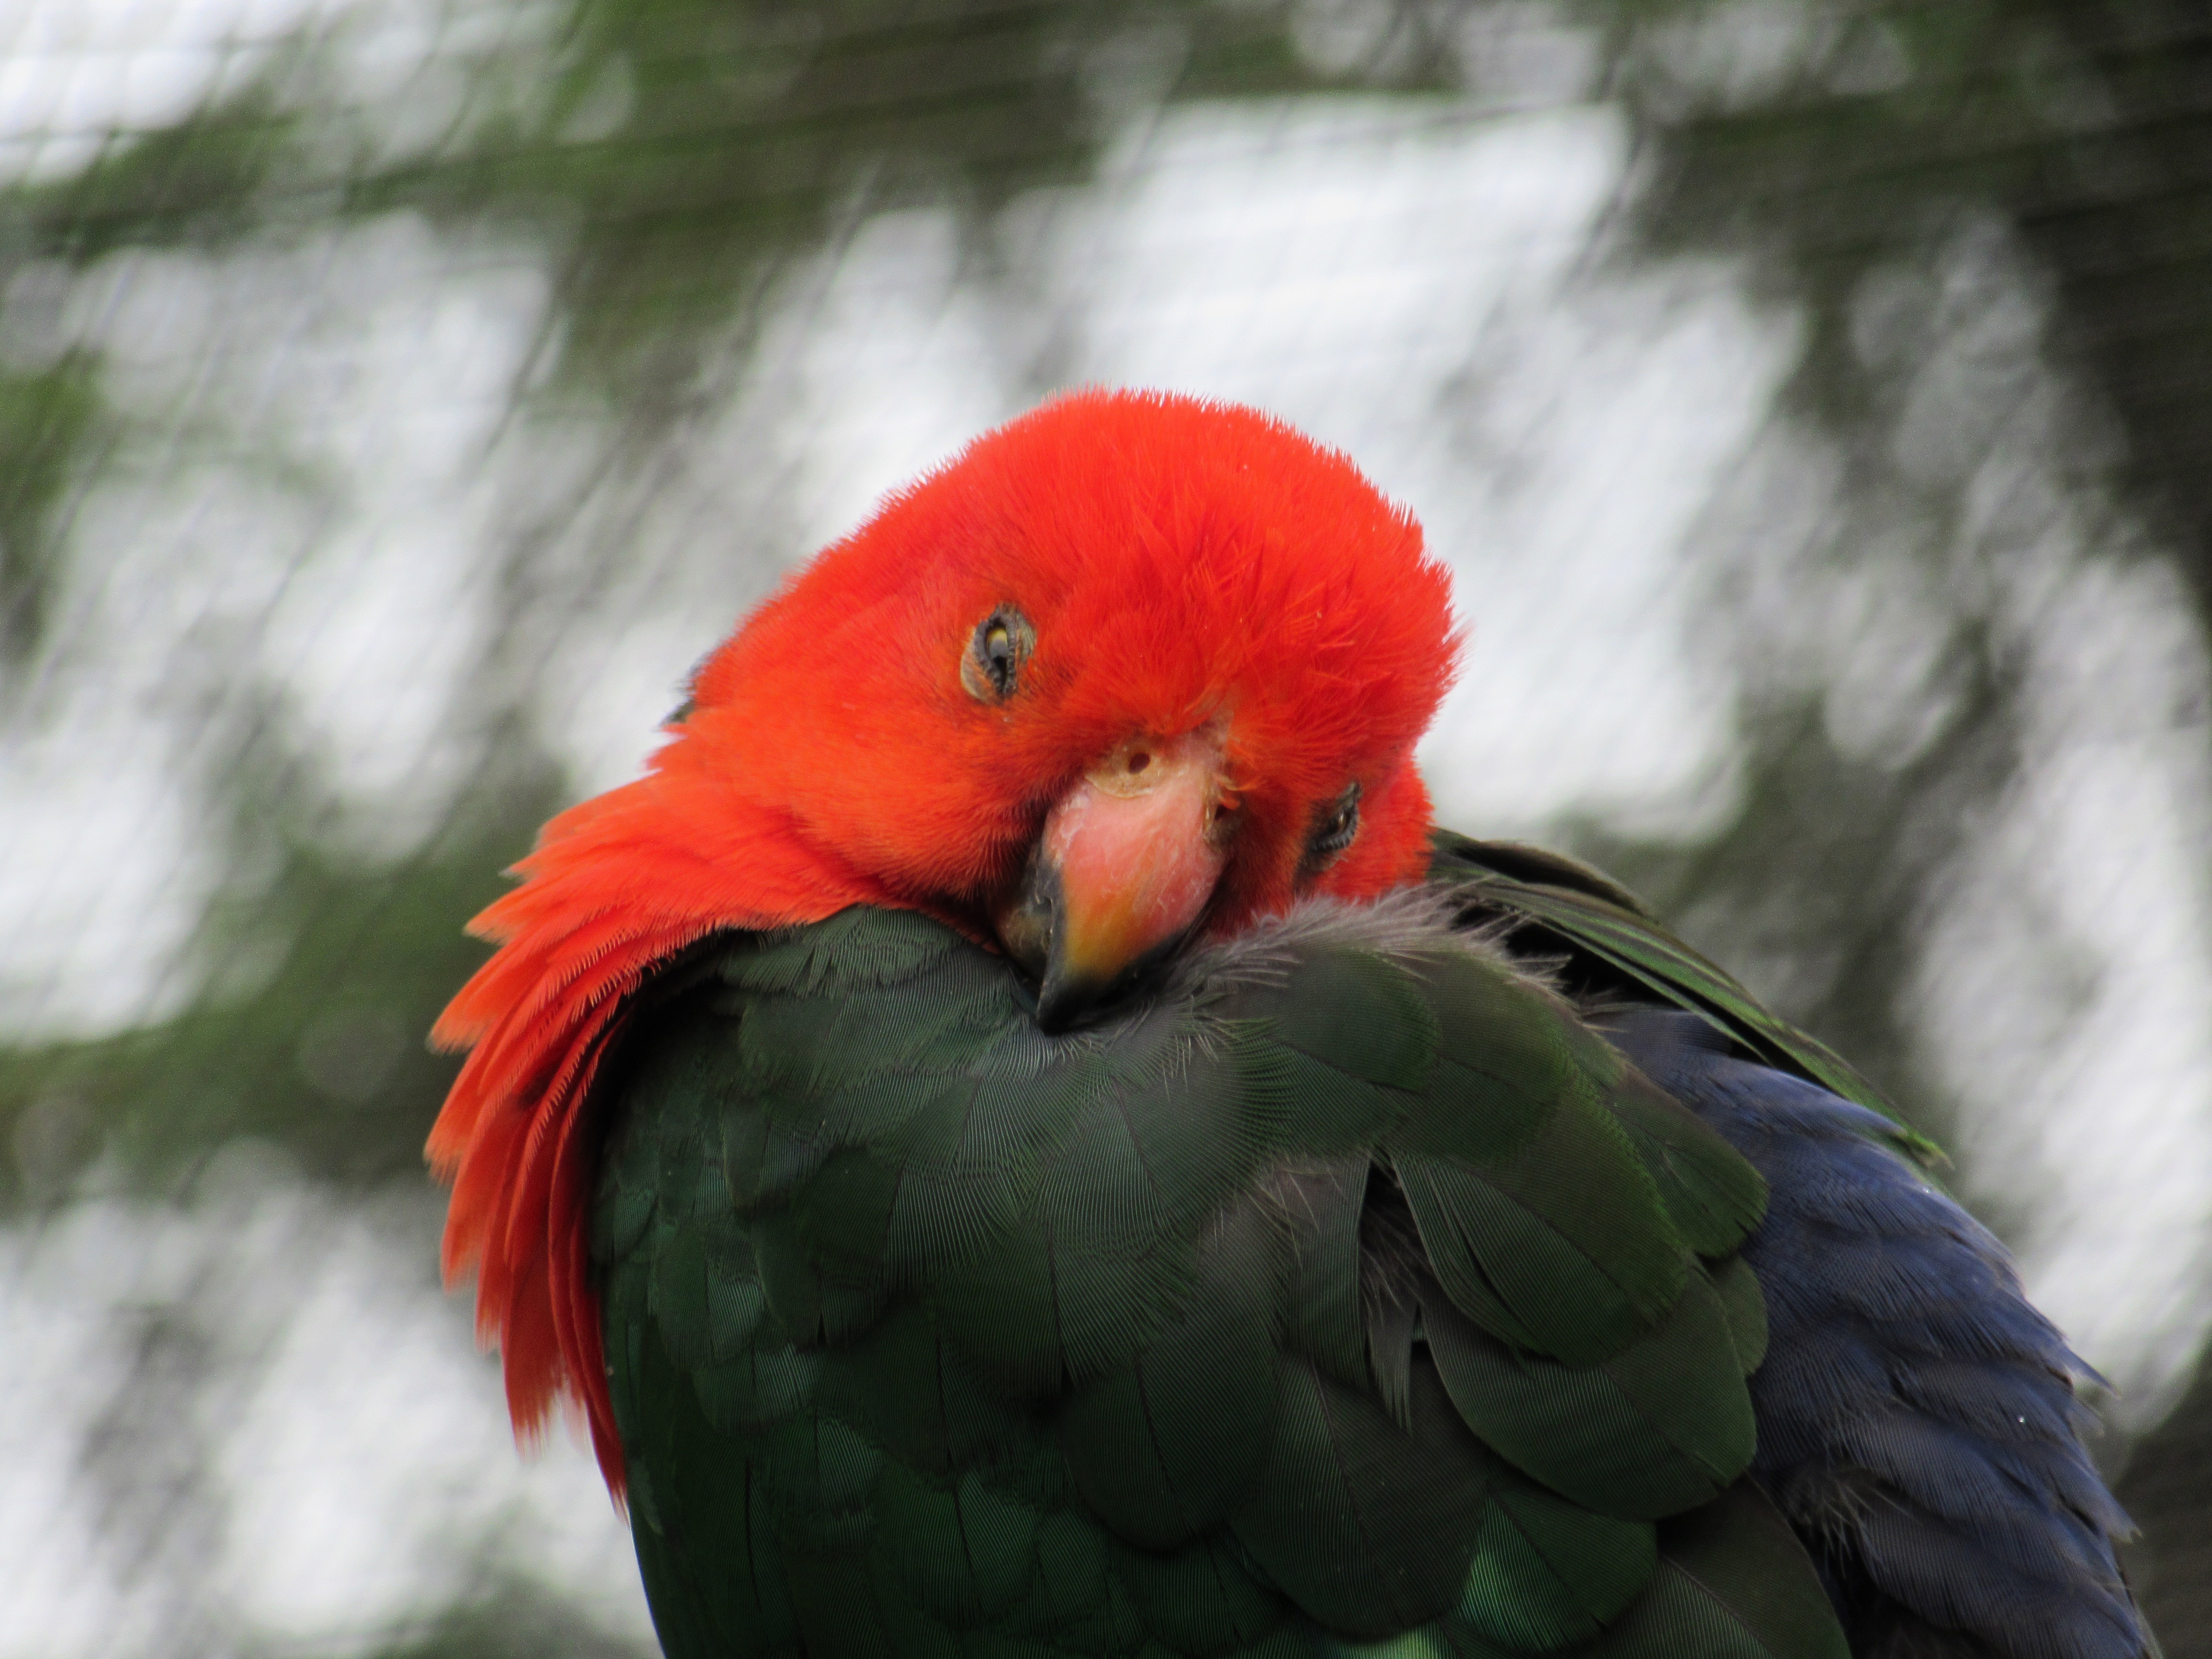
nature, bird, wing, fly, beak, feather, fauna, lorikeet, macaw, birds, animals, vertebrate, parrot